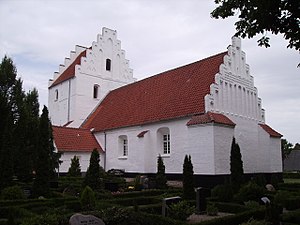
Næsbyhoved-Broby Kirke
Næsbyhoved-Broby Kirke fra sydøst
Næsbyhoved-Broby Kirke er en kirke i Næsbyhoved-Broby Sogn i Odense Kommune. Kirken er senromansk, men optræder første gang i bevarede kilder i første halvdel af 1300-tallet, da en fru Margareta skænkede den nogle gaver. 1482 bevidnedes det på et sognestævne i landsbyen, at Hans Barsebeks forfædre både havde ladet kirken opføre og skænket den jord, den er rejst på, samt præstegården. Følgelig anerkendtes Hans Barsebek som kirkens ejer. Den forblev i hans stadig fjernere efterkommeres eje indtil 1578, da Christoffer Valkendorf til Glorup mageskiftede den med kong Frederik II. Mageskiftet gik imidlertid tilbage efter Valkendorfs død, og kirken var sandsynligvis i denne slægts eje indtil 1661. Herefter var den i skiftende eje indtil overgangen til selveje 1. januar 1916.